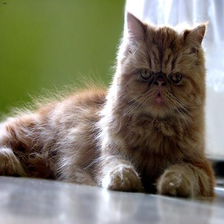
Species: cat
Breed: Persian